East Riding Royal Garrison Artillery

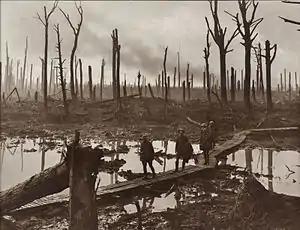
Chateau Wood, near Hooge, 29 October 1917.

During August, the battery remained at Sailly, but it dug new gun pits closer to Hébuterne, which gave it an arc of fire from the sunken lane north of Serre to Thiepval, covering the whole northern sector of the Somme battlefield. After registering new targets, the battery carried out a 'steady bombardment of trenches' on 26 August, and then on 3 September fired a large number of rounds in support of an unsuccessful attack by V Corps along the Ancre. In November, six months after the bombardment began, 77th Siege Bty was still firing at Beaucourt Redoubt.